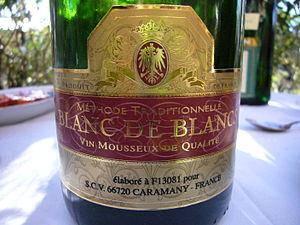
Caramany est une commune française située dans le département des Pyrénées-Orientales, en région Occitanie.